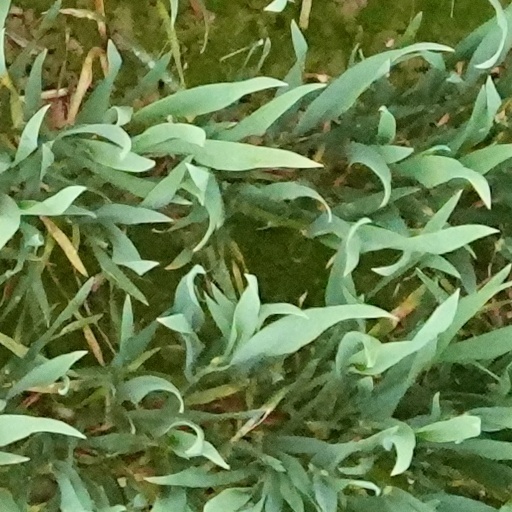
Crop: wheat